South Island robin

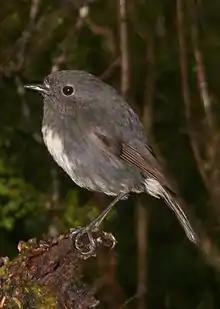
South Island robin

The South Island robin has two subspecies: "P. australis australis", the nominate form, and "P. australis rakiura", the Stewart Island robin. These subspecies do not overlap in their distributions. The North Island robin ("P. longipes"), the tomtit ("Petroica macrocephala"), and the black robin ("Petroica traversi") in the Chatham Islands are closely related species. "P. traversi" seems to be a Chatham Island derivative of "P. australis", although the position of the most recent common ancestor has yet to be determined. The family Petroicidae of Australasian robins has a total of 49 species, mostly in Australia, New Zealand, and New Guinea.